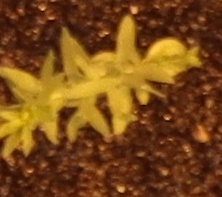
Label: Flax